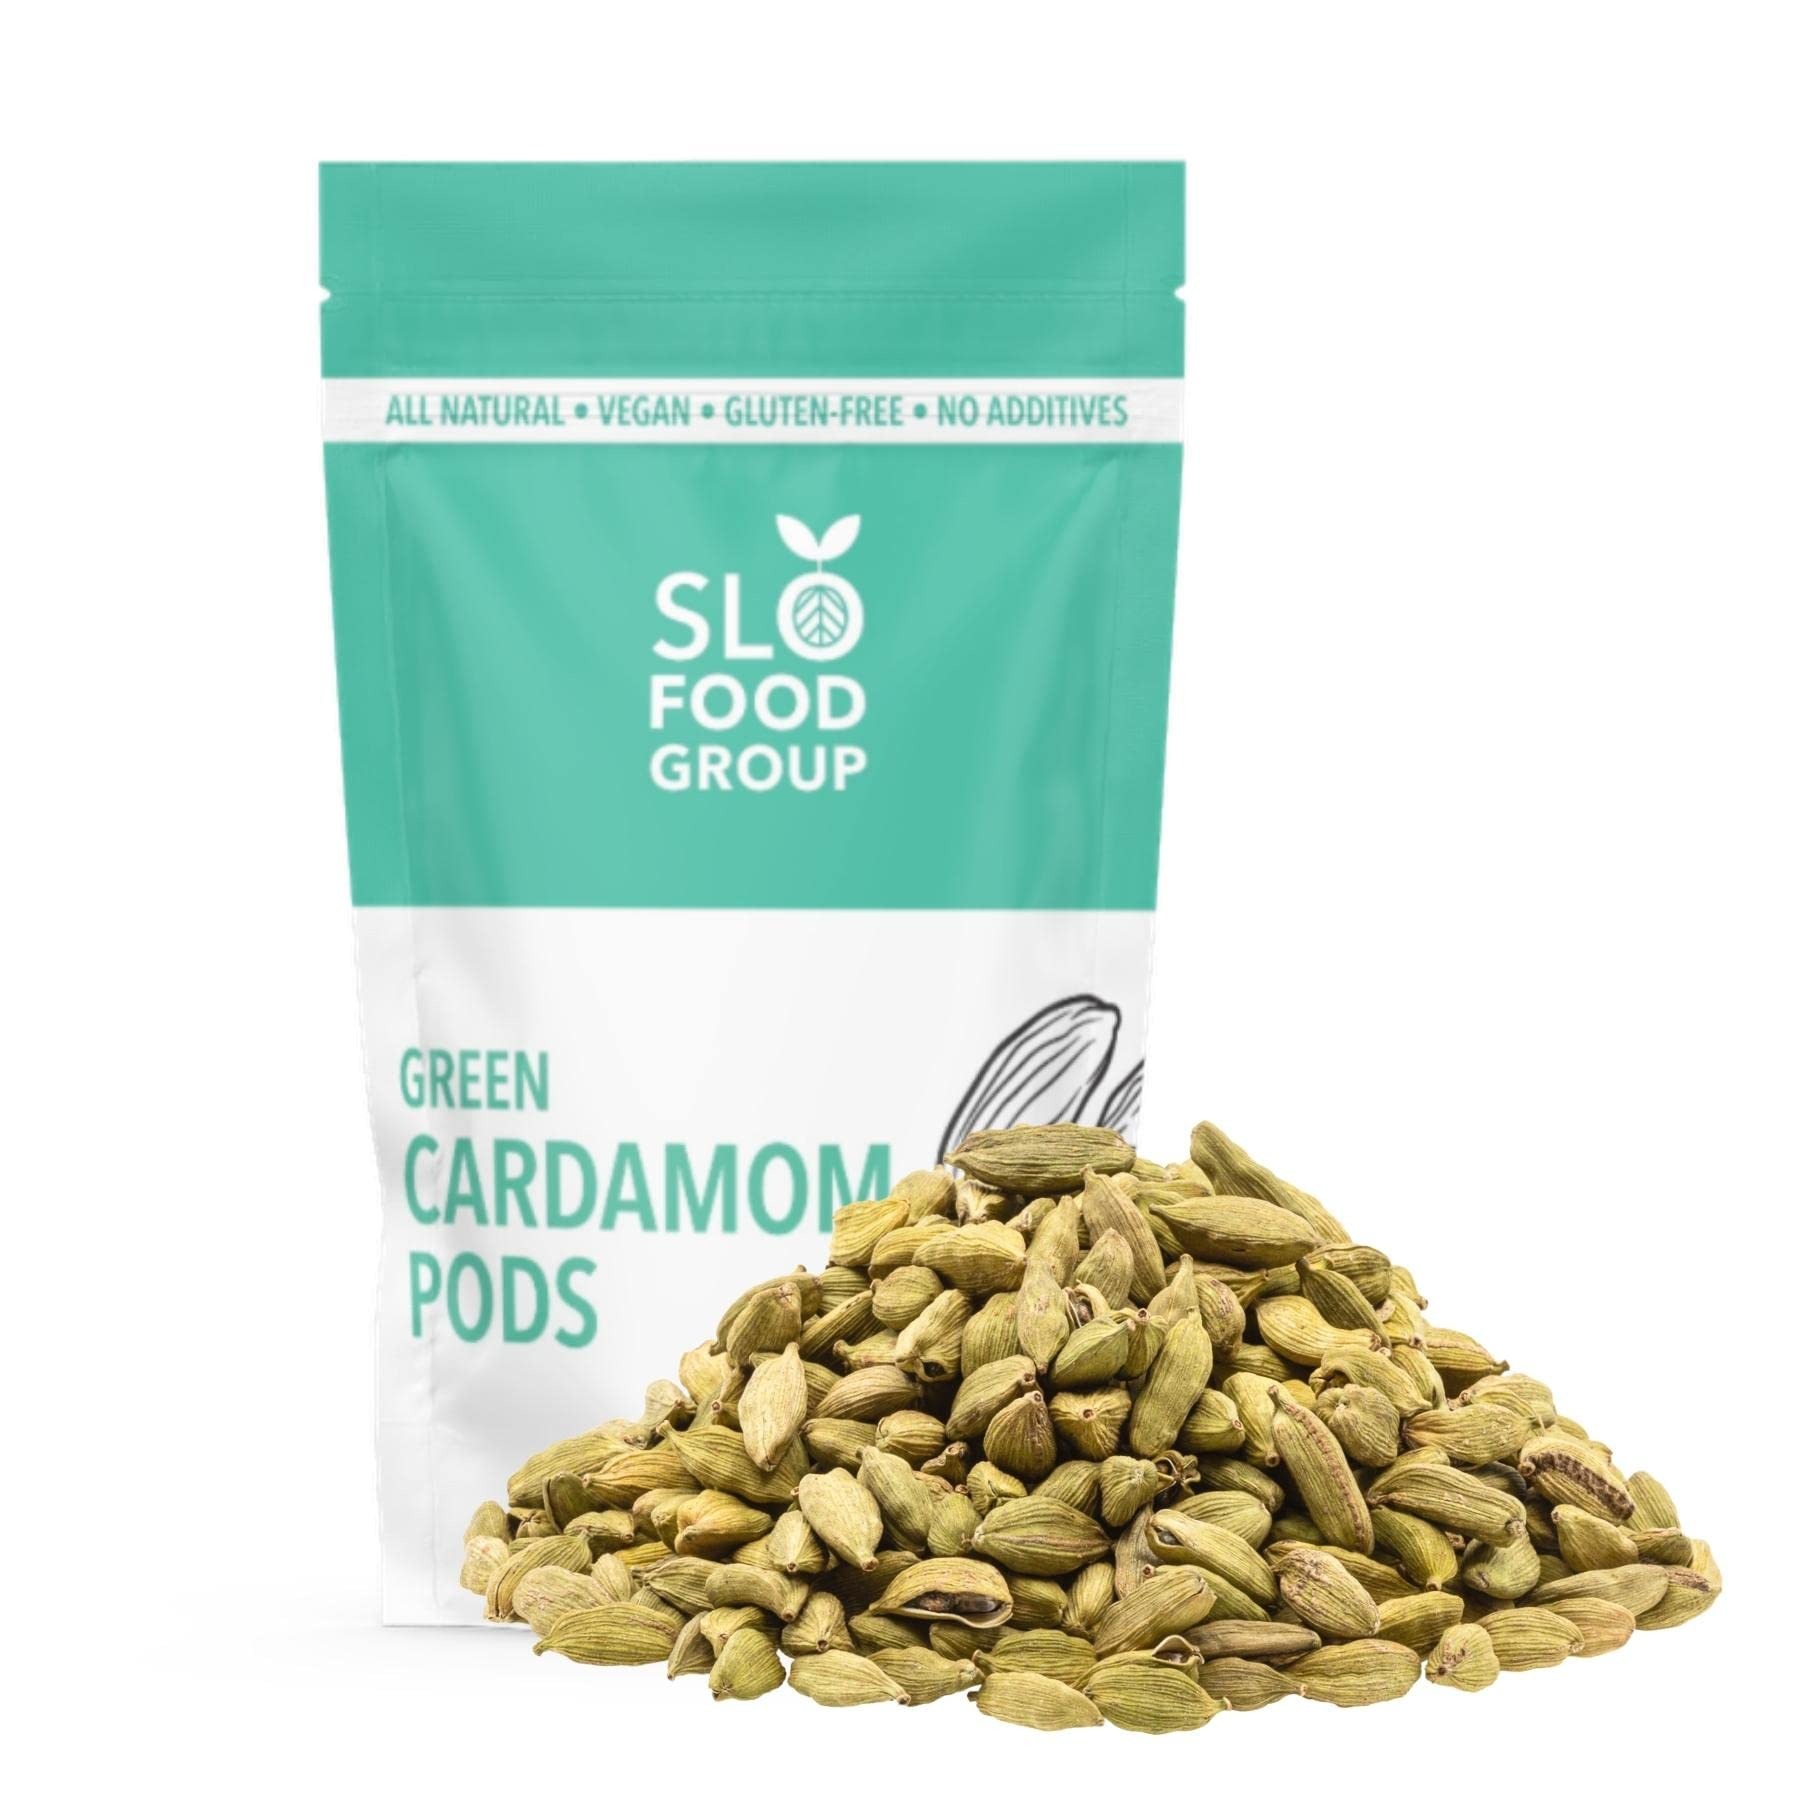
Item Name: Slofoodgroup Green Cardamom Pods -Natural Cardamom Spice - 2 Oz.
Bullet Point 1: FRESH AND AROMATIC – Cardamom seeds are ideally suited for cooking, baking, curries, and spice rubs and so much more.
Bullet Point 2: QUALITY YOU CAN TASTE - Slofoodgroup brand of spices and edible golds are a leader in fine ingredients that are ethically sourced from around the world
Bullet Point 3: MORE THAN JUST FOR RICE -Cardamom is also used in traditional Indian and Middle Eastern cooking, Scandinavian baking, and more. Try it in Masala Chai for a unique flavor
Bullet Point 4: KOSHER CERTIFIED - Our whole green cardamom pods are mature fruit also known as Elaichi, or Elachi
Bullet Point 5: DIRECT TRADE - Straight from the farm and packed in the USA. Enjoy fresh cardamom whole or cardamom ground with your favorite recipes
Product Description: Slofoodgroup fancy jumbo pale green cardamom pods. Cardamom is commonly referred to as the queen of spices and is the world’s third most valuable spice. It is used in Indian, Middle Eastern, Scandinavian, and other cuisines around the world. Our whole green cardamom is hand selected for freshness, aroma, size, and appearance. The slightly pale-yellow color is a sign of cardamom ripeness. While dark green pods are visually appealing the pod themselves are unripe and not ideally suited for the cooking or baking process and lack the depth of pale-yellow pods. Cook with passion, cook with flavor, cook with Slofoodgroup your online choice for buying vanilla beans and spices online.
Value: 2.0
Unit: Ounce

Price: 7.99